Ouvrage Col de Restefond

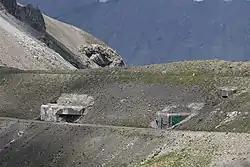

Ouvrage Col de Restefond is a lesser work ("petit ouvrage") of the Maginot Line's Alpine extension, the Alpine Line. The ouvrage consists of three infantry blocks. It is located directly adjacent to the Col de Restefond road at an altitude of . Construction work was completed in 1934, but the "ouvrage" was not armed until 1938.